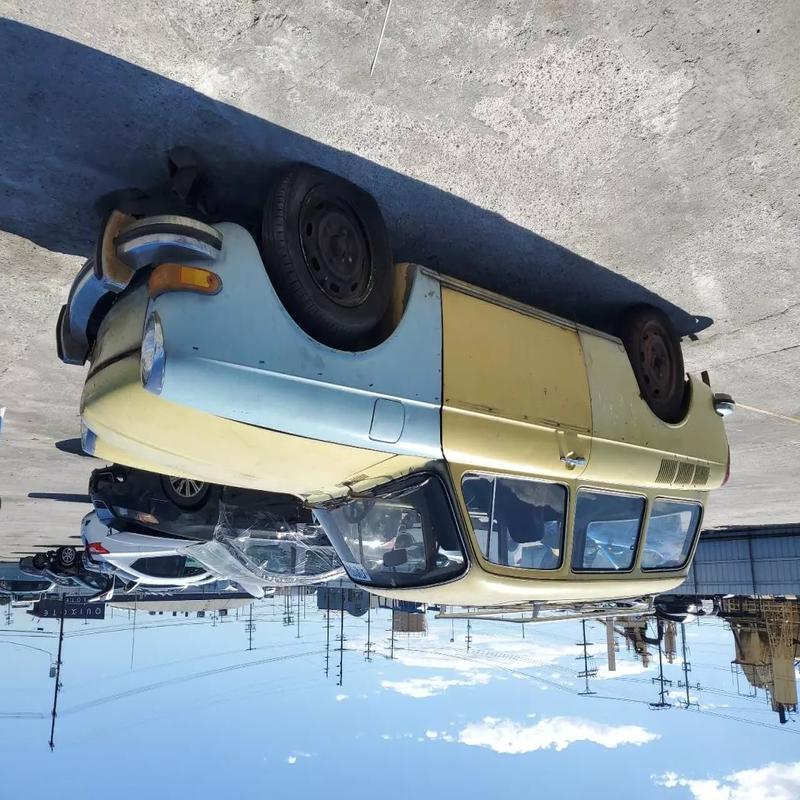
Aucun dommage détecté.
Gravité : aucun